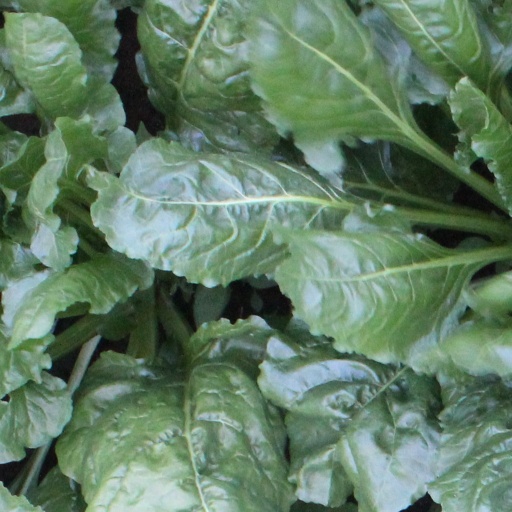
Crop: sugar beet